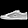
Label: Sneaker